Basic Rights Oregon

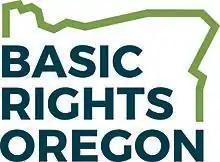
Logo

Basic Rights Oregon is an American nonprofit LGBT rights organization based in Portland, Oregon. It is the largest advocacy, education, and political organization working in Oregon to end discrimination based on sexual orientation and gender identity. Basic Rights Oregon has a full-time staff, a contract lobbyist, and more than 10,000 contributors, and 5,000 volunteers. It is a 501(c)(4) organization that maintains a 501(c)(3) education fund, a state candidate PAC and a ballot measure PAC. The organization is a member of the Equality Federation.